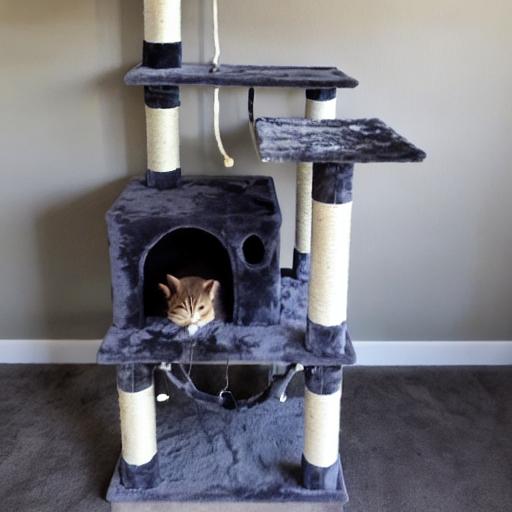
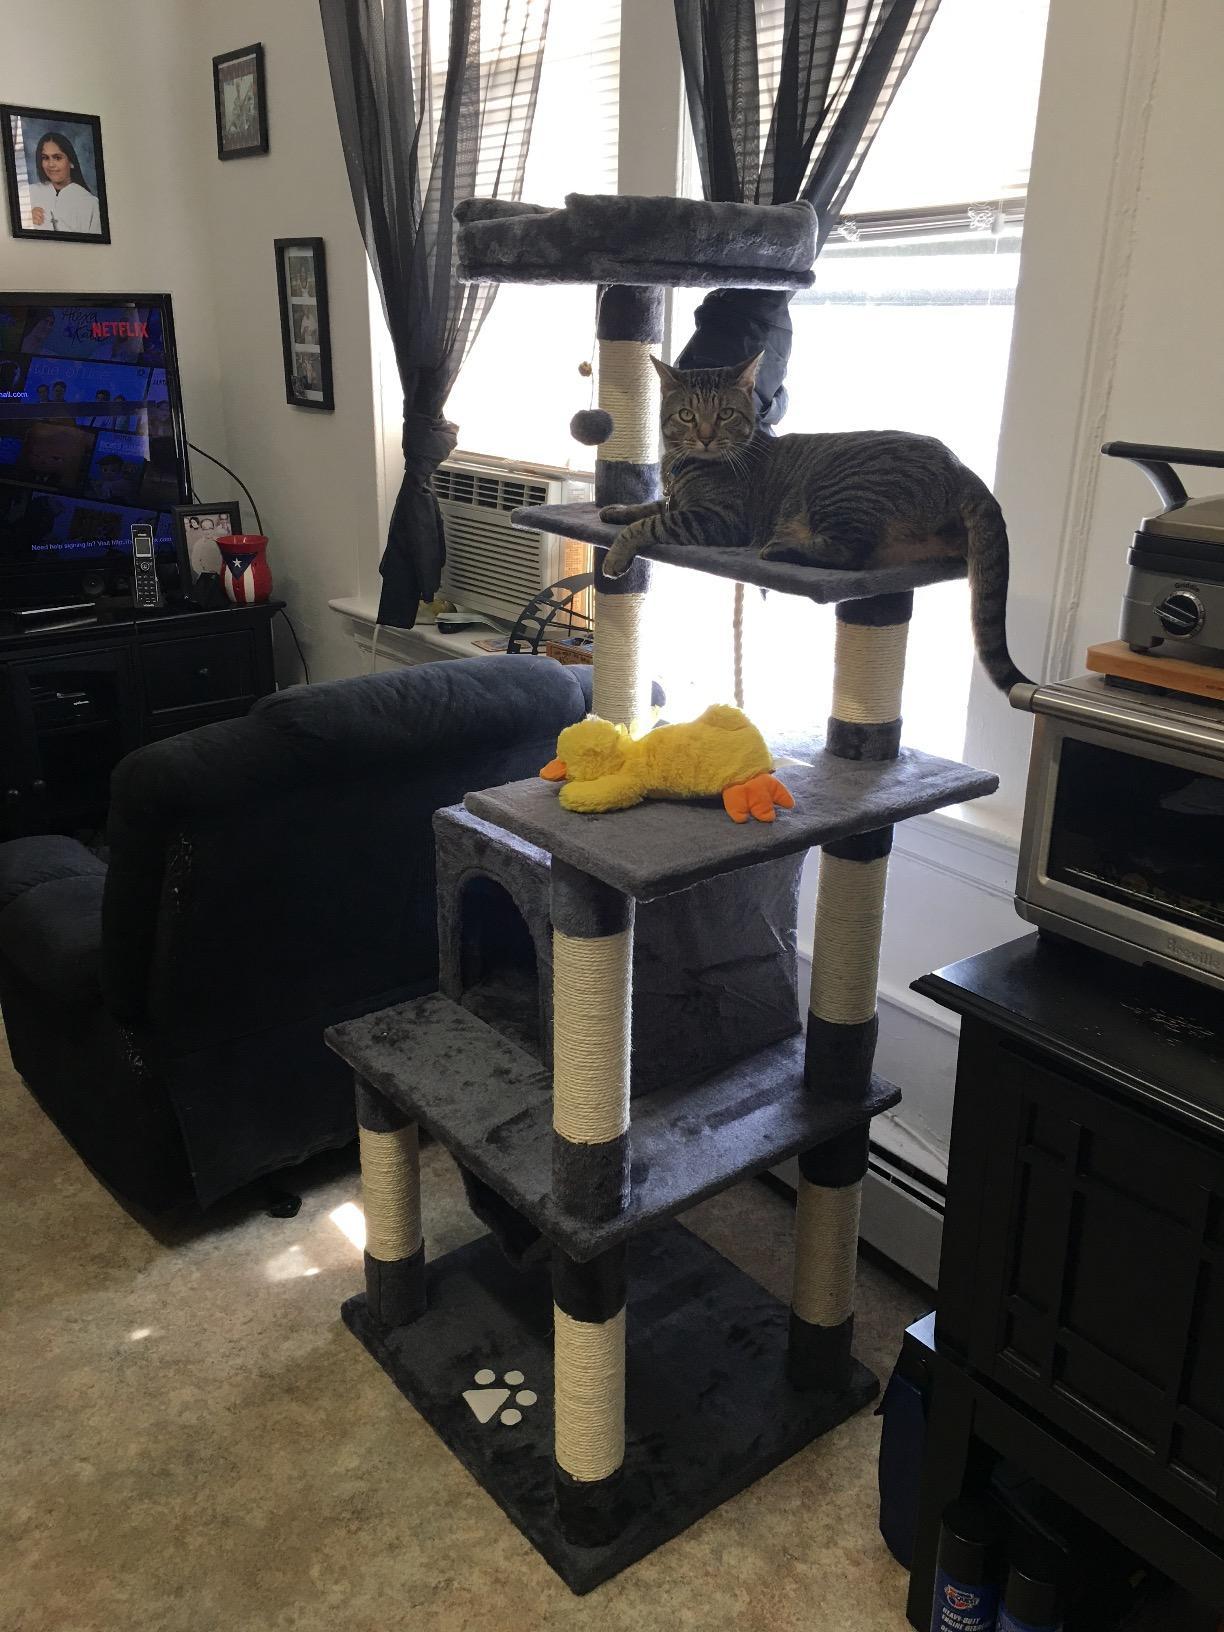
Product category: items_cat tree
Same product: no